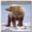
Label: bear